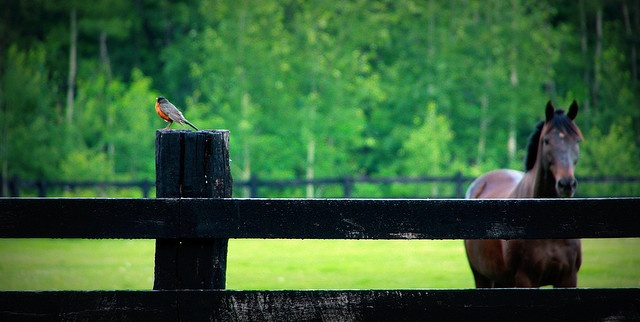
A horse that is is standing next to a fence.
A horse in a stable with a bird sitting on the fence.
a brown horse standing next to a fence
A horse running around the fenced-in corral area.
A brown horse standing in front of a wooden fence.